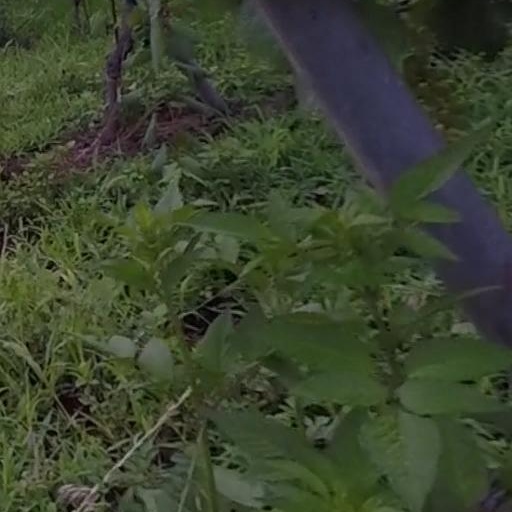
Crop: grape